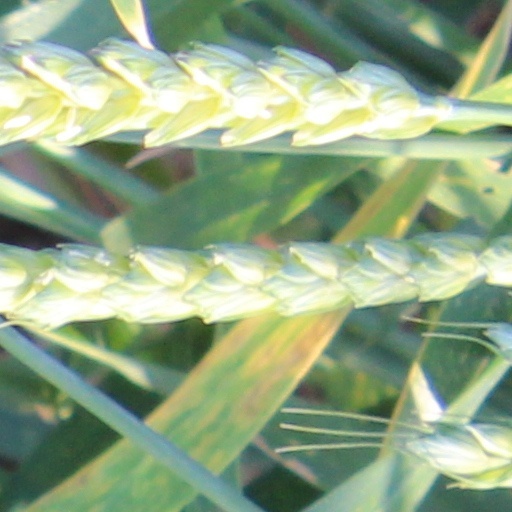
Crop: wheat